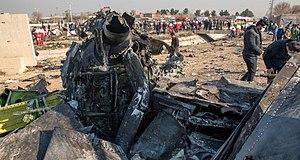
Le 8 janvier 2020, le Boeing 737 NG effectuant le vol 752 d'Ukraine International Airlines, devant relier Téhéran, capitale de l'Iran, à Kiev, est abattu par erreur par la défense anti-aérienne iranienne peu après son décollage de Téhéran. Les 176 personnes à bord, dont 138 se rendaient au Canada, périssent dans l'accident.